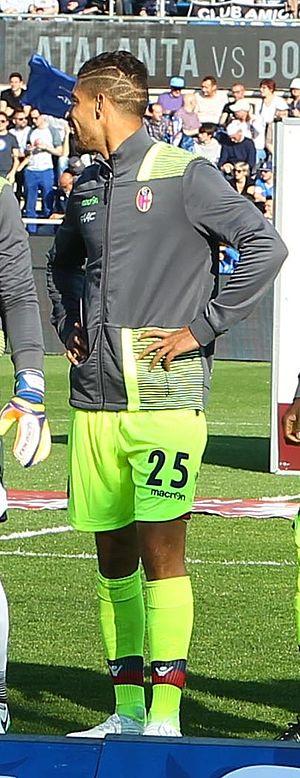
Adam Masina, né le 2 janvier 1994 à Khouribga, est un footballeur italo-marocain, qui évolue au poste de défenseur au sein du club anglais du Watford FC.